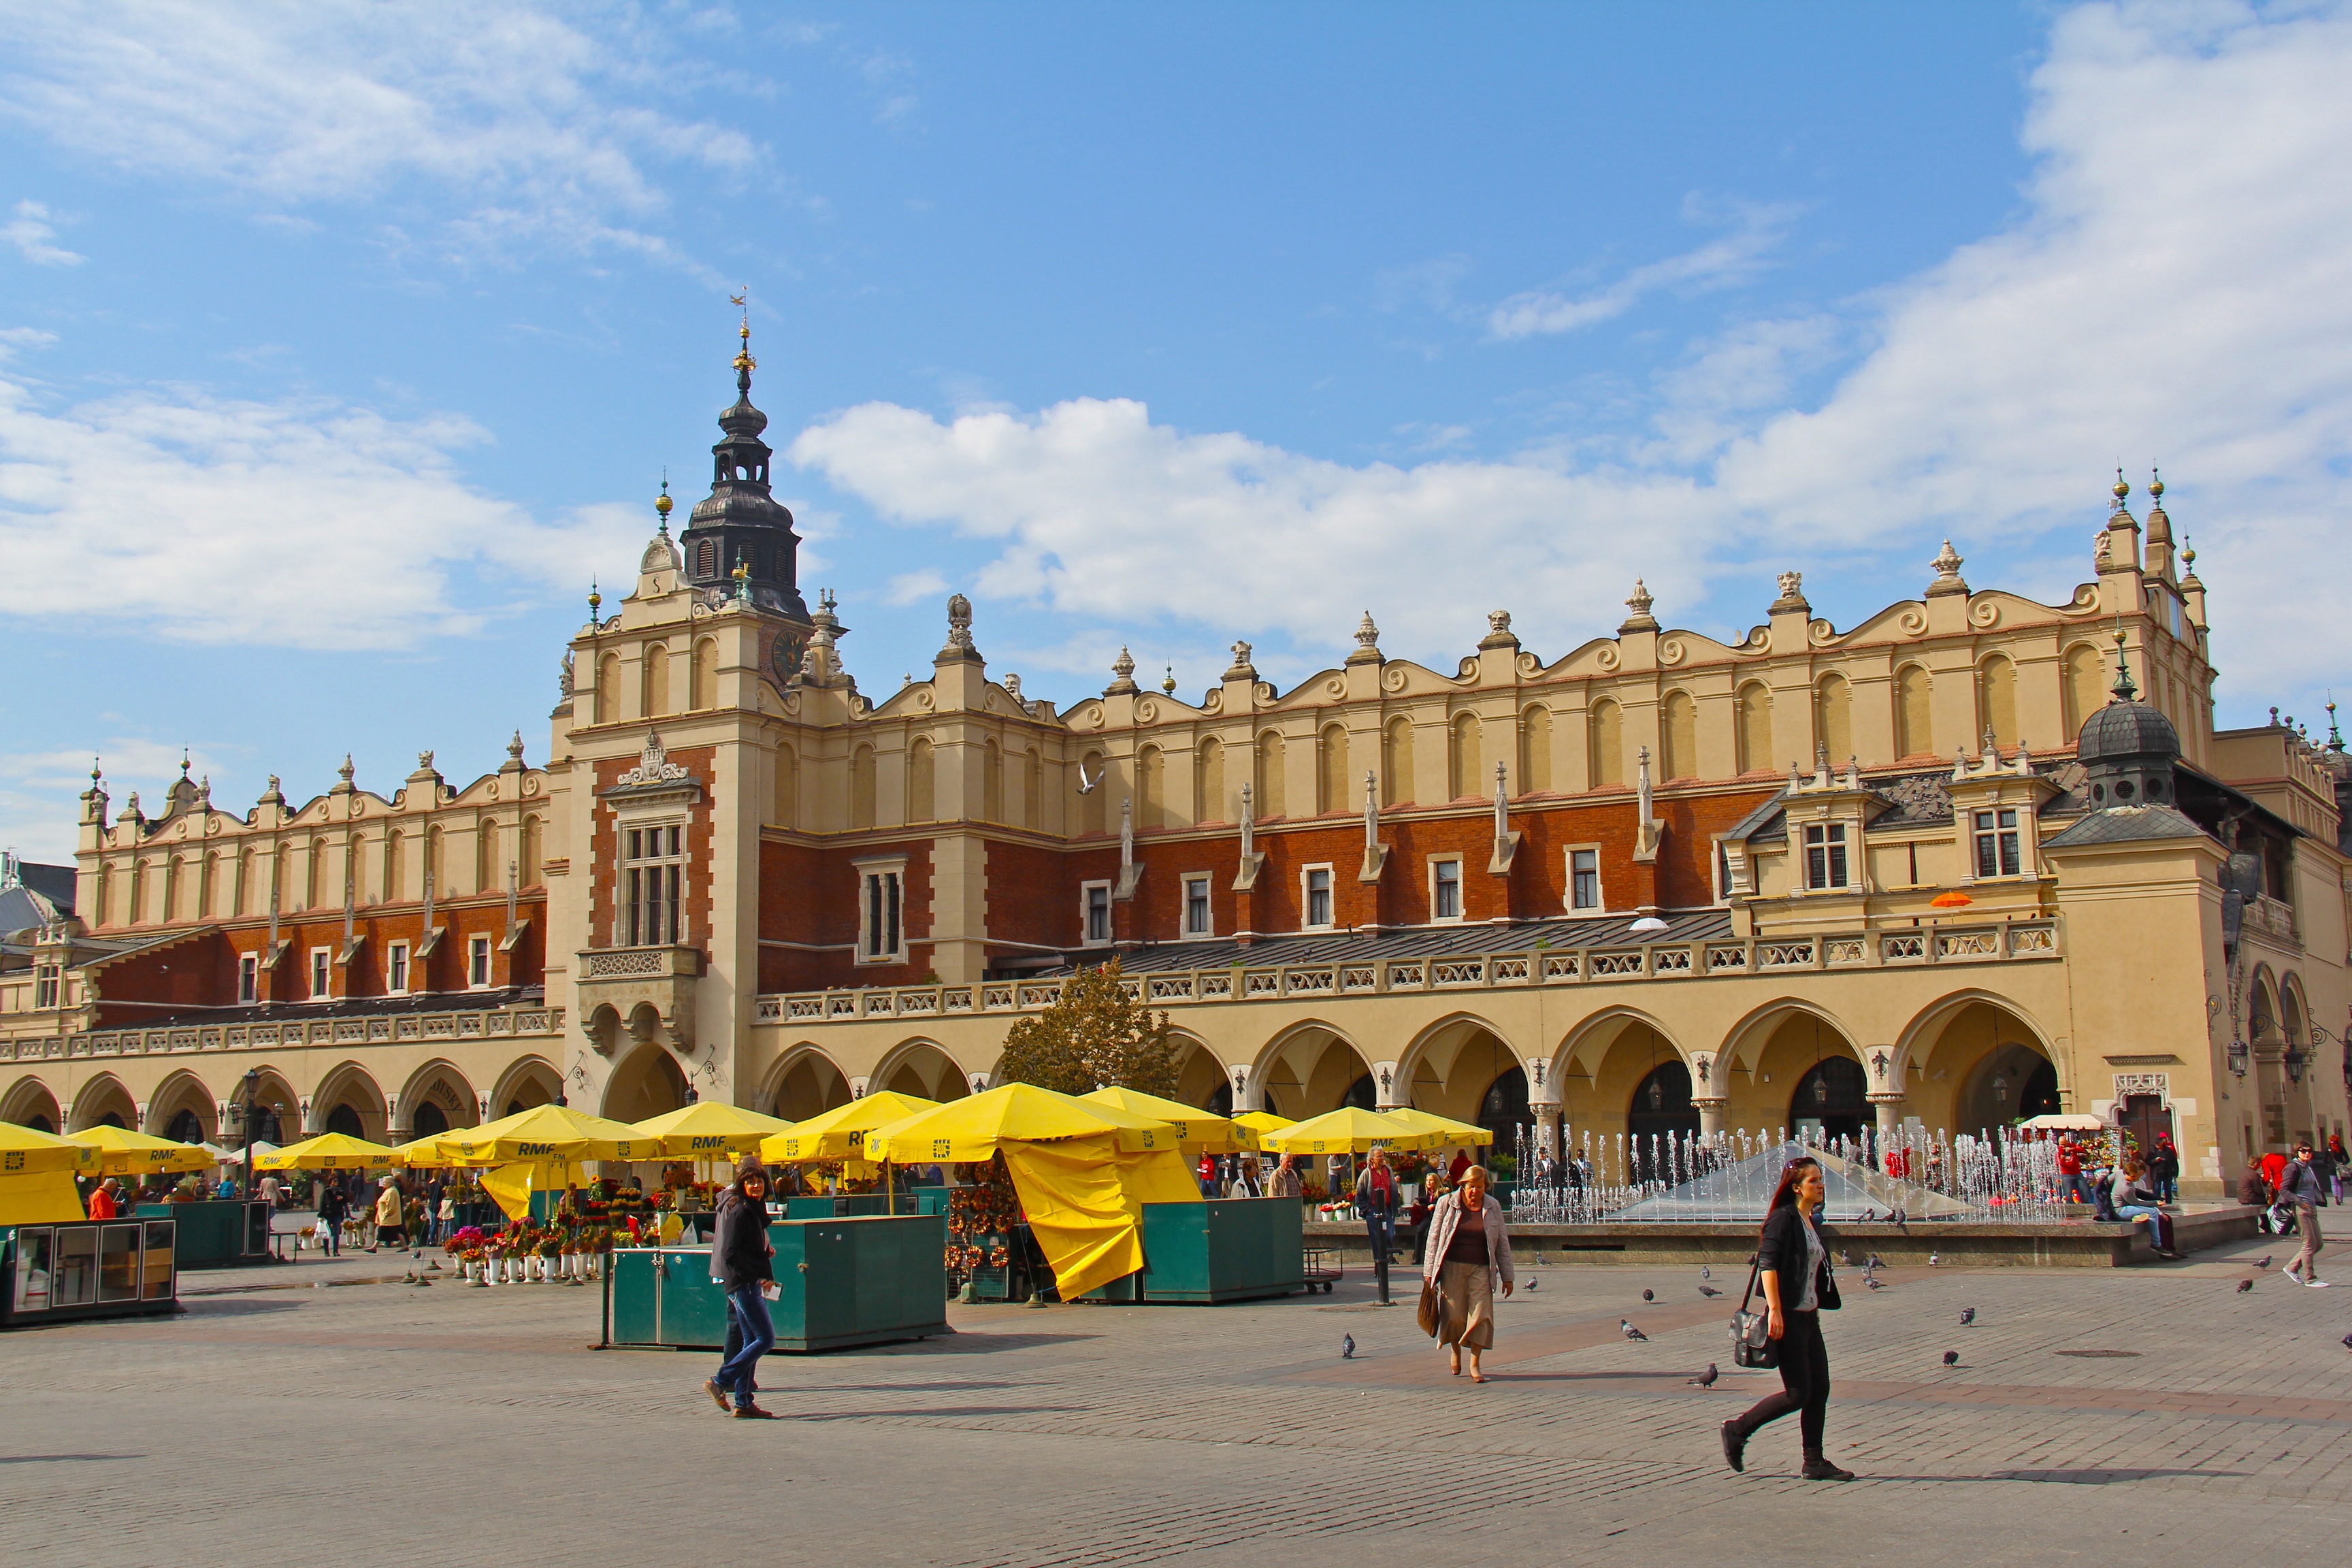
architecture, town, view, building, palace, old, city, vacation, travel, europe, tower, plaza, ancient, landmark, historic, tourism, public space, old town, picturesque, poland, beautiful, history, day, town square, european, famous, historical, eastern, krakow, polish, eastern europe, tours, market square